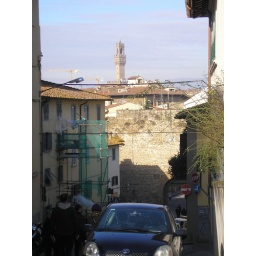
A view down the street of the old city wall with the tower of Palazzo Vecchio in the background.